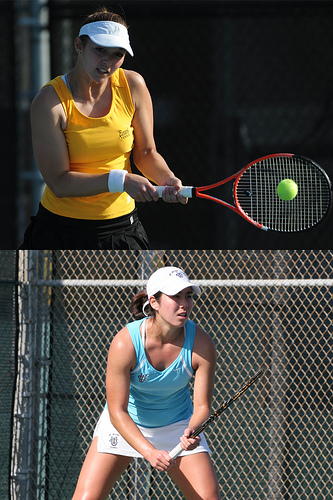
người phụ nữ áo xanh đang theo dõi tình hình ở trên sân tennis trong khi người phụ nữ áo vàng đang chuẩn bị đánh bóng